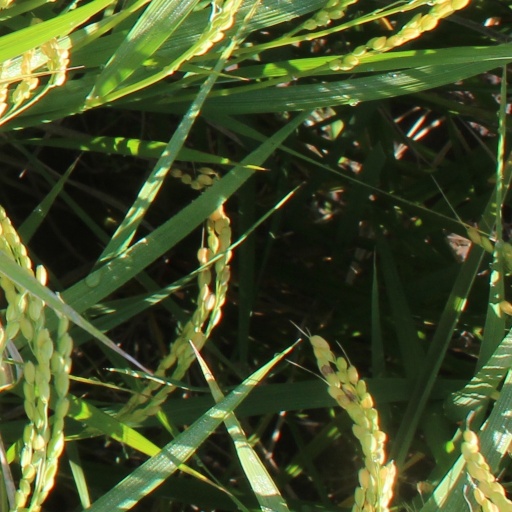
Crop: rice